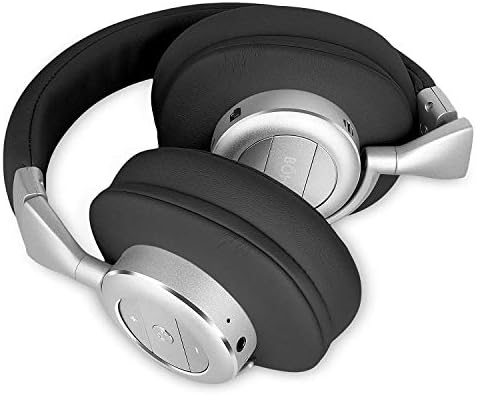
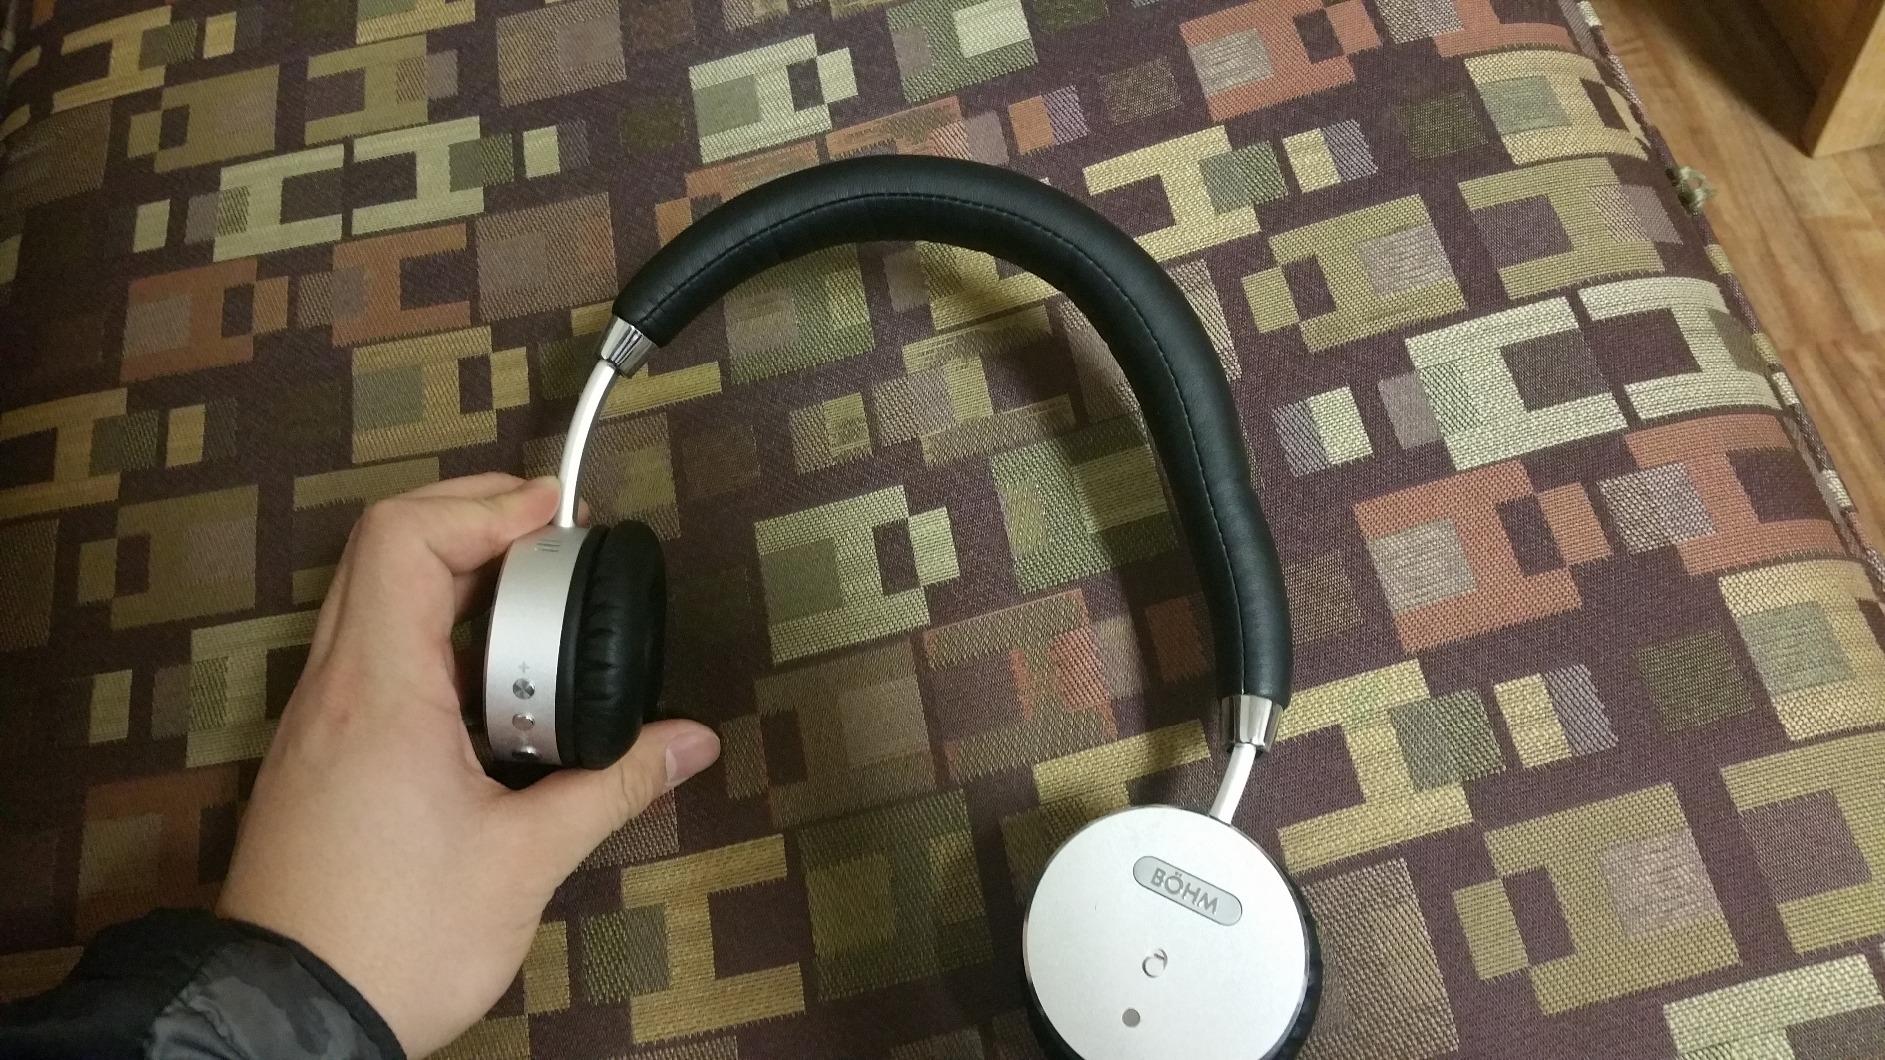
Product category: headphones
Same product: no